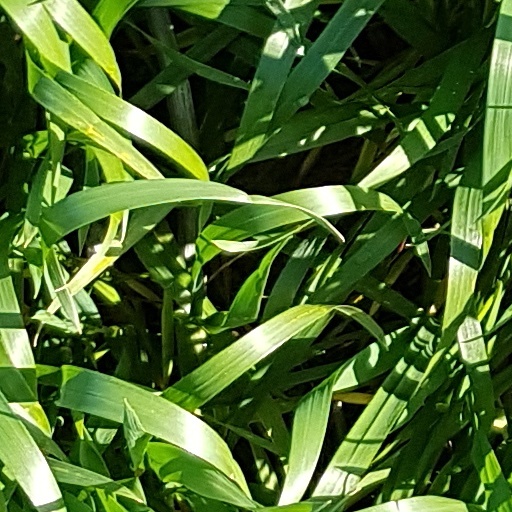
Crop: wheat